Pyréolophore

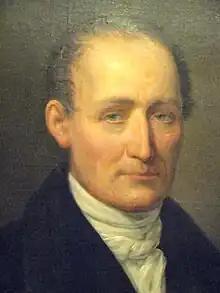
Nicéphore Niépce

The Niépce brothers were living in Nice when they conceived of a project to create an engine based on the newly defined principle of hot air expanding during an explosion; their challenge was to find a way to harness the energy released in a series of explosions.